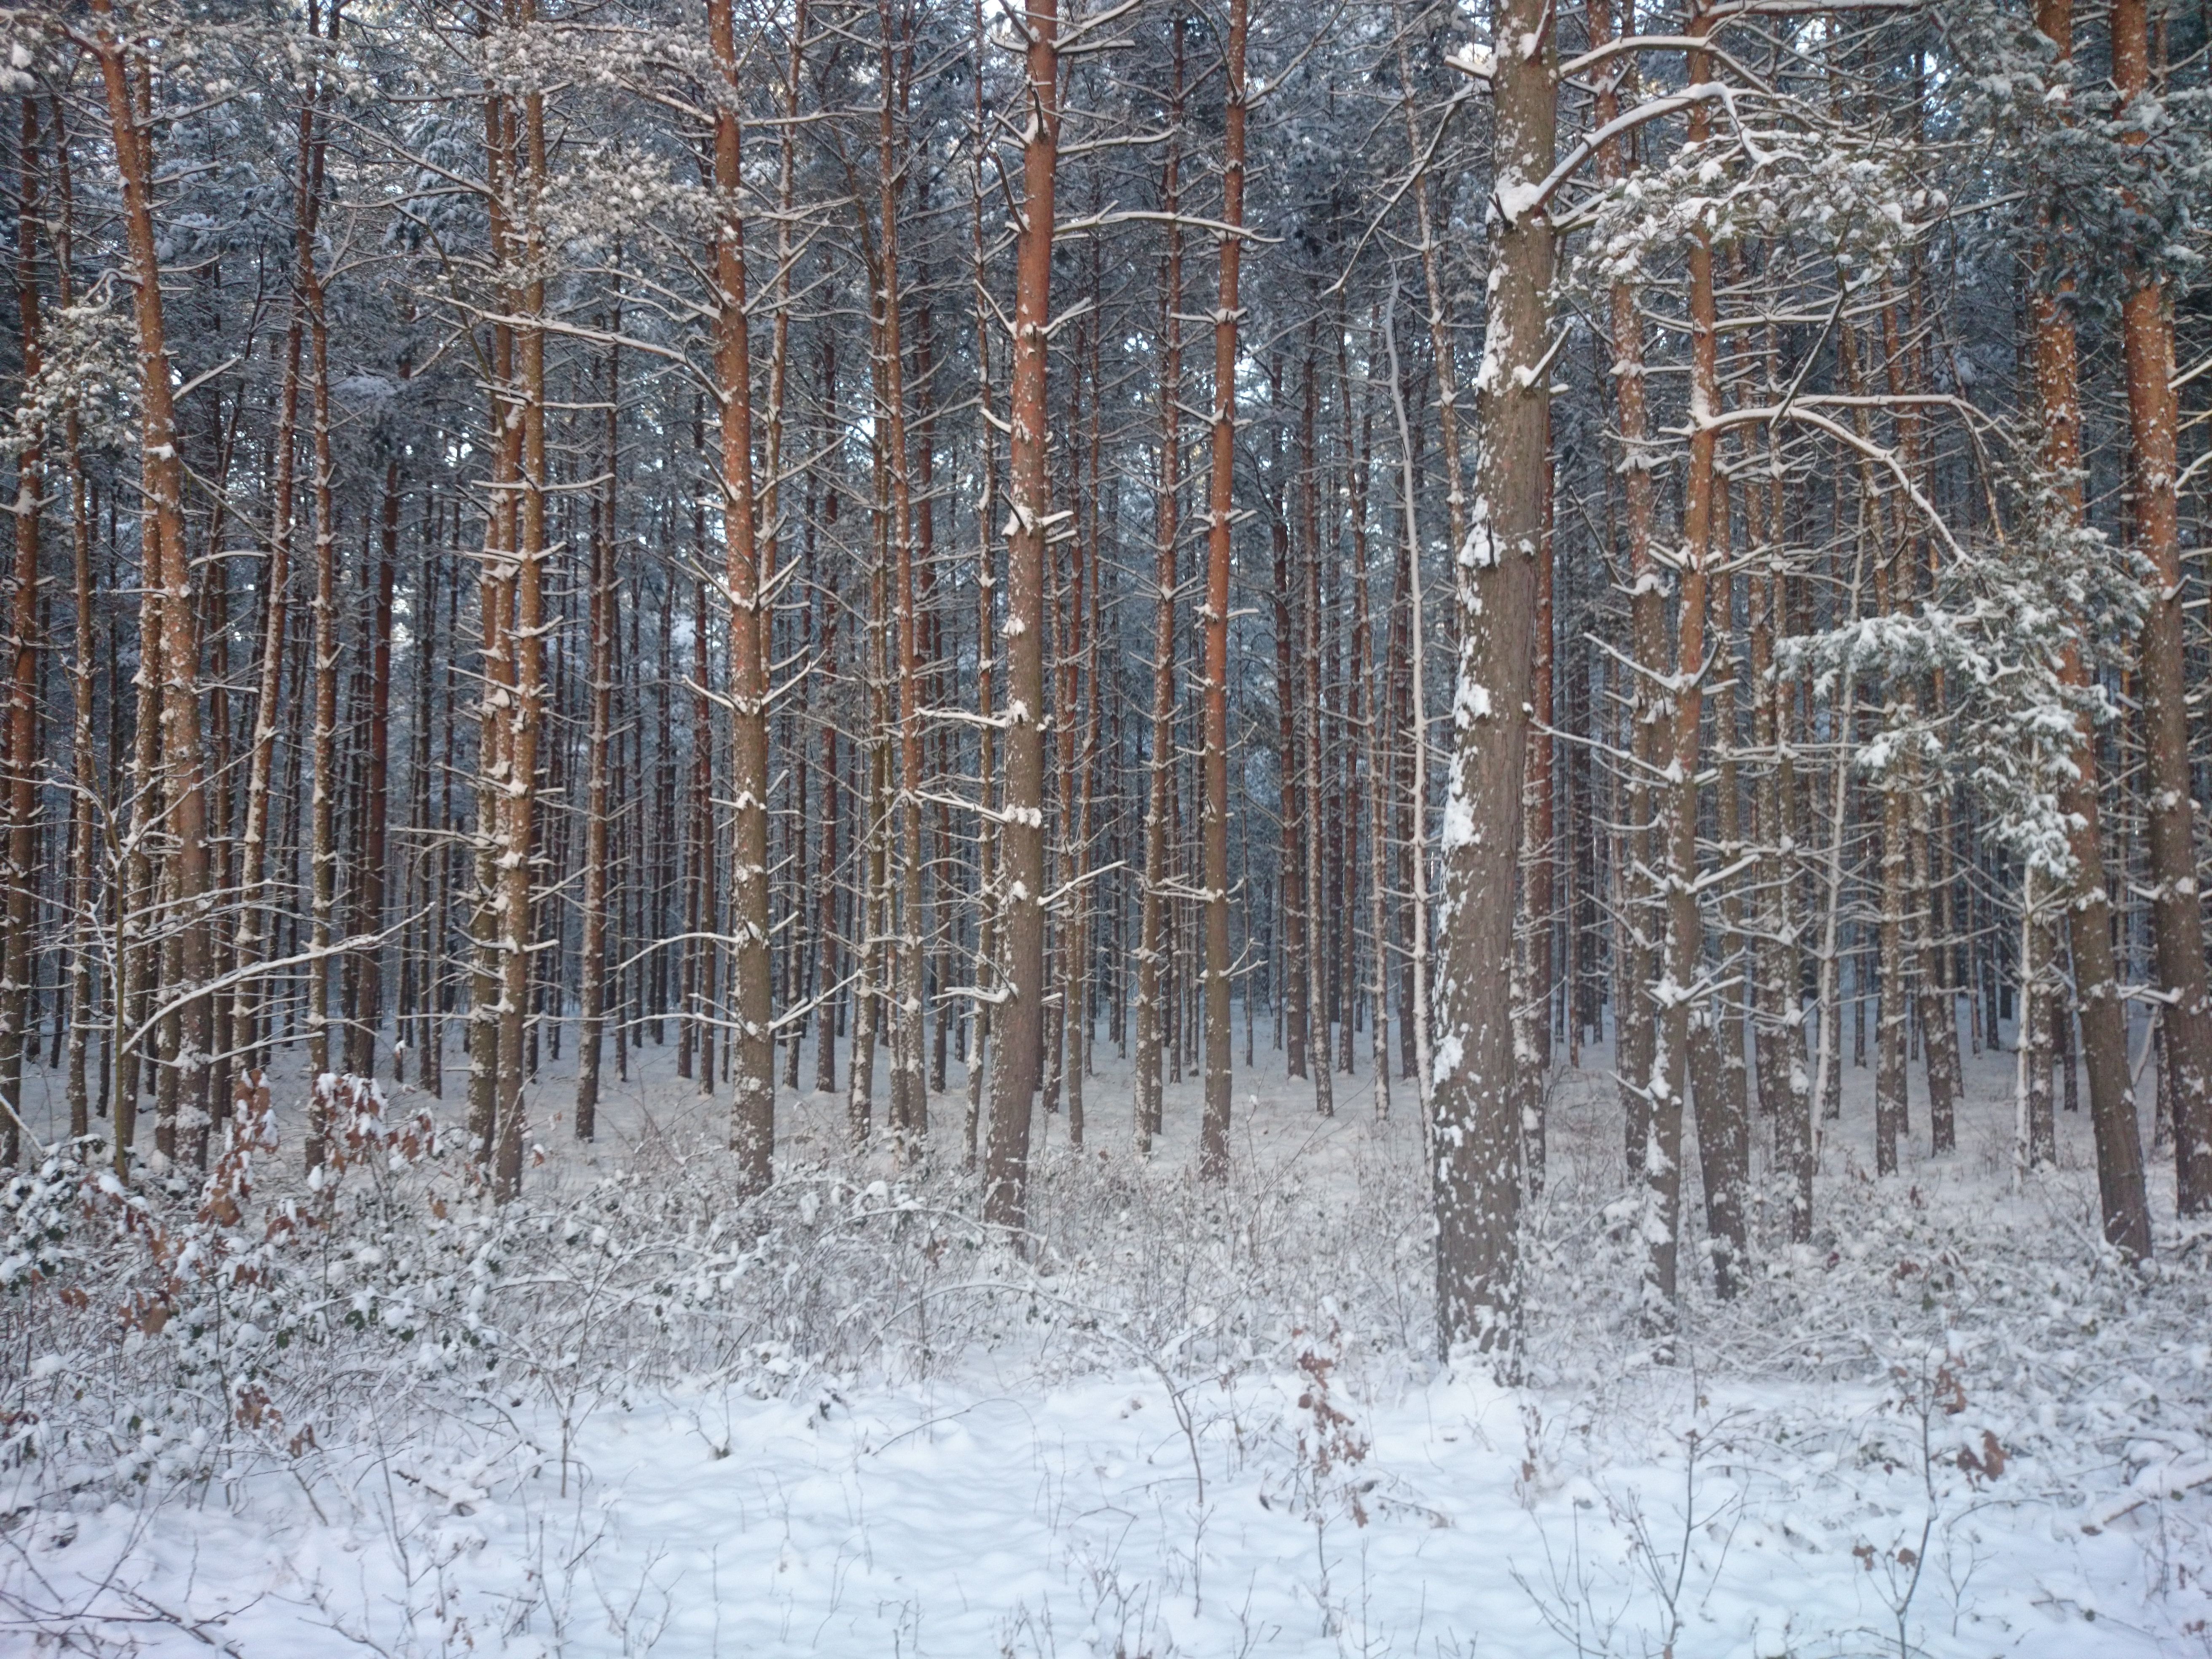
tree, forest, branch, snow, winter, frost, ice, birch, weather, snowy, season, trees, spruce, forests, woodland, habitat, wintry, ecosystem, freezing, snow landscape, natural environment, woody plant